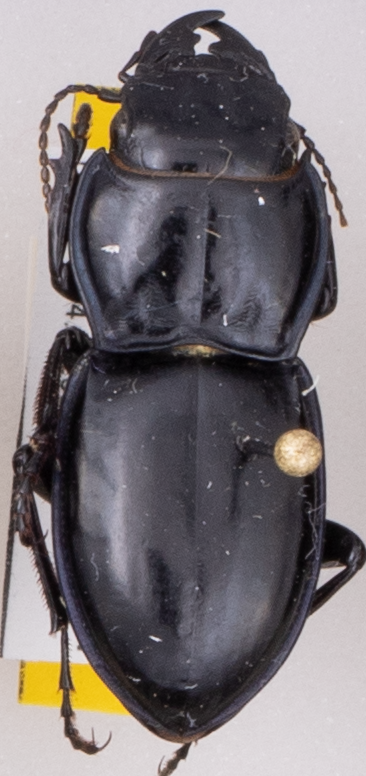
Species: Pasimachus elongatus
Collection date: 2022-08-31
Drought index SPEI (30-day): -1.22
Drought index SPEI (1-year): -0.372
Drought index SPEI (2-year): -0.32